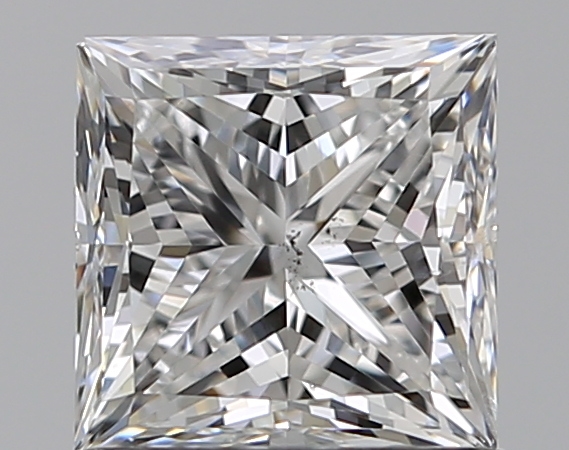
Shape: princess
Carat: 1.01
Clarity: SI2
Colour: F
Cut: EX
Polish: EX
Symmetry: VG
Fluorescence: N
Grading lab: GIA
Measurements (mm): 5.36 x 5.33 x 3.92